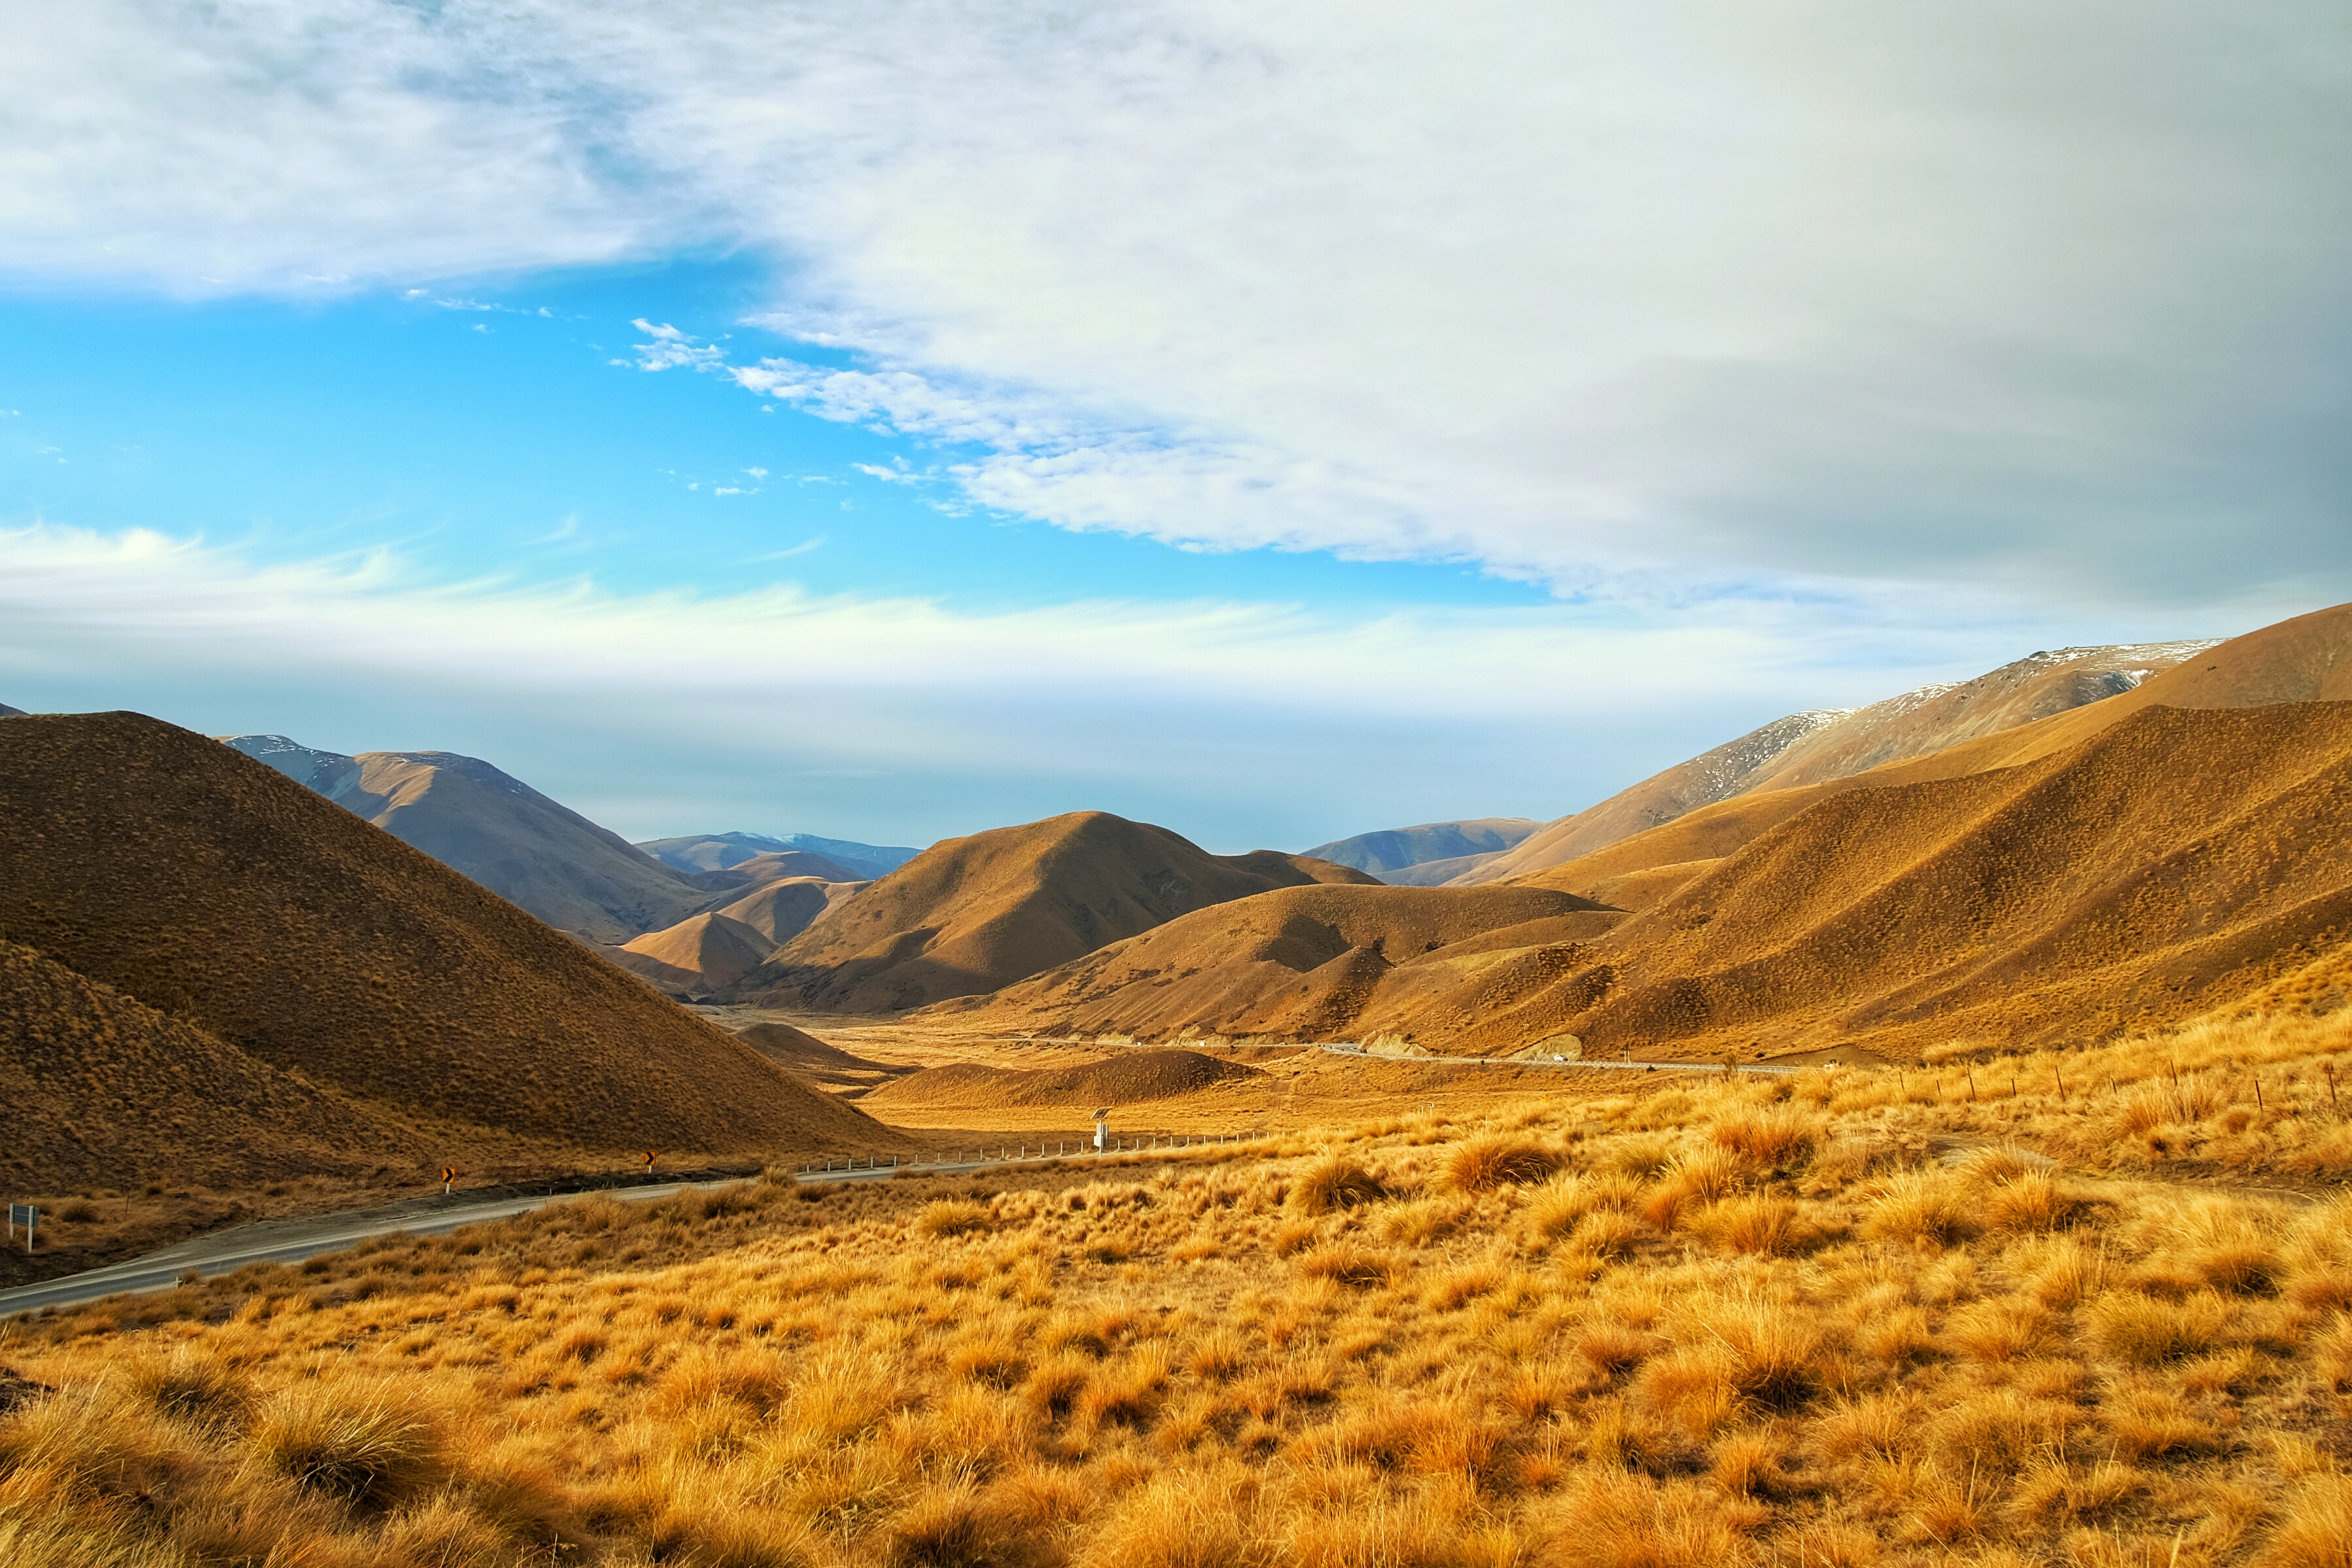
landscape, nature, sand, horizon, wilderness, mountain, cloud, sky, field, prairie, hill, desert, barren, valley, mountain range, dry, scenic, plain, outdoors, hills, mountains, grassland, badlands, plateau, fell, ecosystem, wadi, steppe, rural area, landform, natural environment, geographical feature, mountainous landforms